Sovereign (British coin)

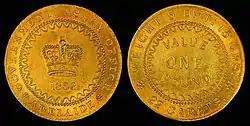
The 1852 Adelaide Pound (on average) contains 8.75 grams of gold (0.917 fine) and weighs 0.258 of an ounce.

The accession of Queen Victoria in 1837 ended the personal union between Britain and Hanover, as under the latter's Salic Law, a woman could not take the Hanoverian throne. Thus, both sides of the sovereign had to be changed. Wyon designed his "Young head" portrait of the Queen, which he engraved, for the obverse, and Merlen engraved the reverse, depicting the royal arms inside a wreath, and likely played some part in designing it. The new coin was approved on 26 February 1838, and with the exception of 1840 and 1867, the "shield back" sovereign was struck at the Royal Mint in London every year from 1838 to 1874. Sovereigns struck in London with the shield design between 1863 and 1874 bear small numbers under the shield, representing which coinage die was used. Records of why the numbers were used are not known to survive, with one widely printed theory that they were used to track die wear. George Frederick Ansell states in his 1870 book "The Royal Mint, Its Workings, Conduct, And Operations Fully And Practically Explained" that "the reverse die has been made to carry, in addition to its recognised device, a small number, with a view to determine at which coining press, and on what particular day, the numbered die was used, that bad work might be traced to an individual."